Kassite dynasty

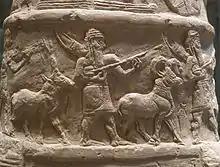
Detail of an "unfinished" Kudurru attributed to the reign of Meli-Shipak (1186-1172 BC)

The school texts from the Kassite period found at Nippur show that the learning structures of the scribes and the literates remained similar to those of the Paleobylonian period. However, a major change took place: texts in Akkadian were included in the school curricula, which kept pace with the evolution of Mesopotamian literature, which increasingly became written in that language, although Sumerian continued to be used. The Kasside period also saw the development of "Standard Babylonian," a literary form of Akkadian that remained fixed in the following centuries in literary works and can therefore be considered a "classic" form of the language. From then on, new Mesopotamian literary works were written exclusively in this dialect.